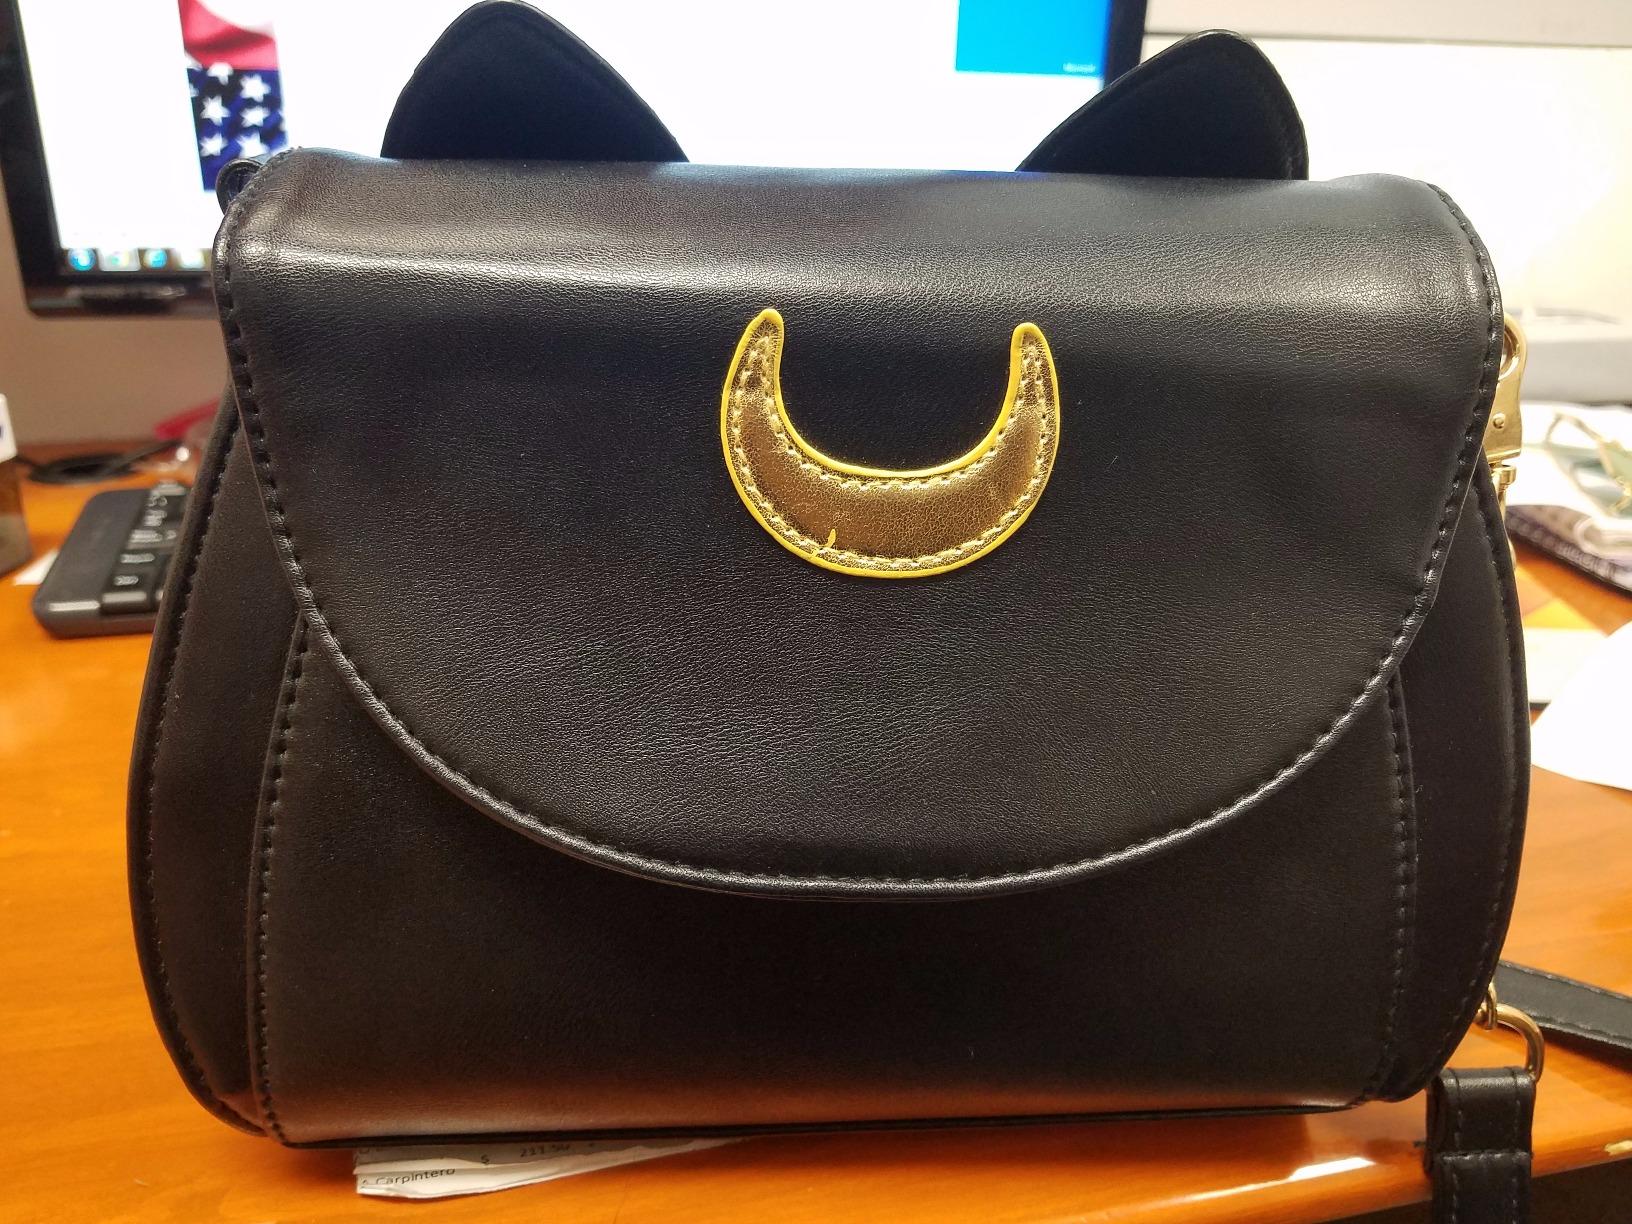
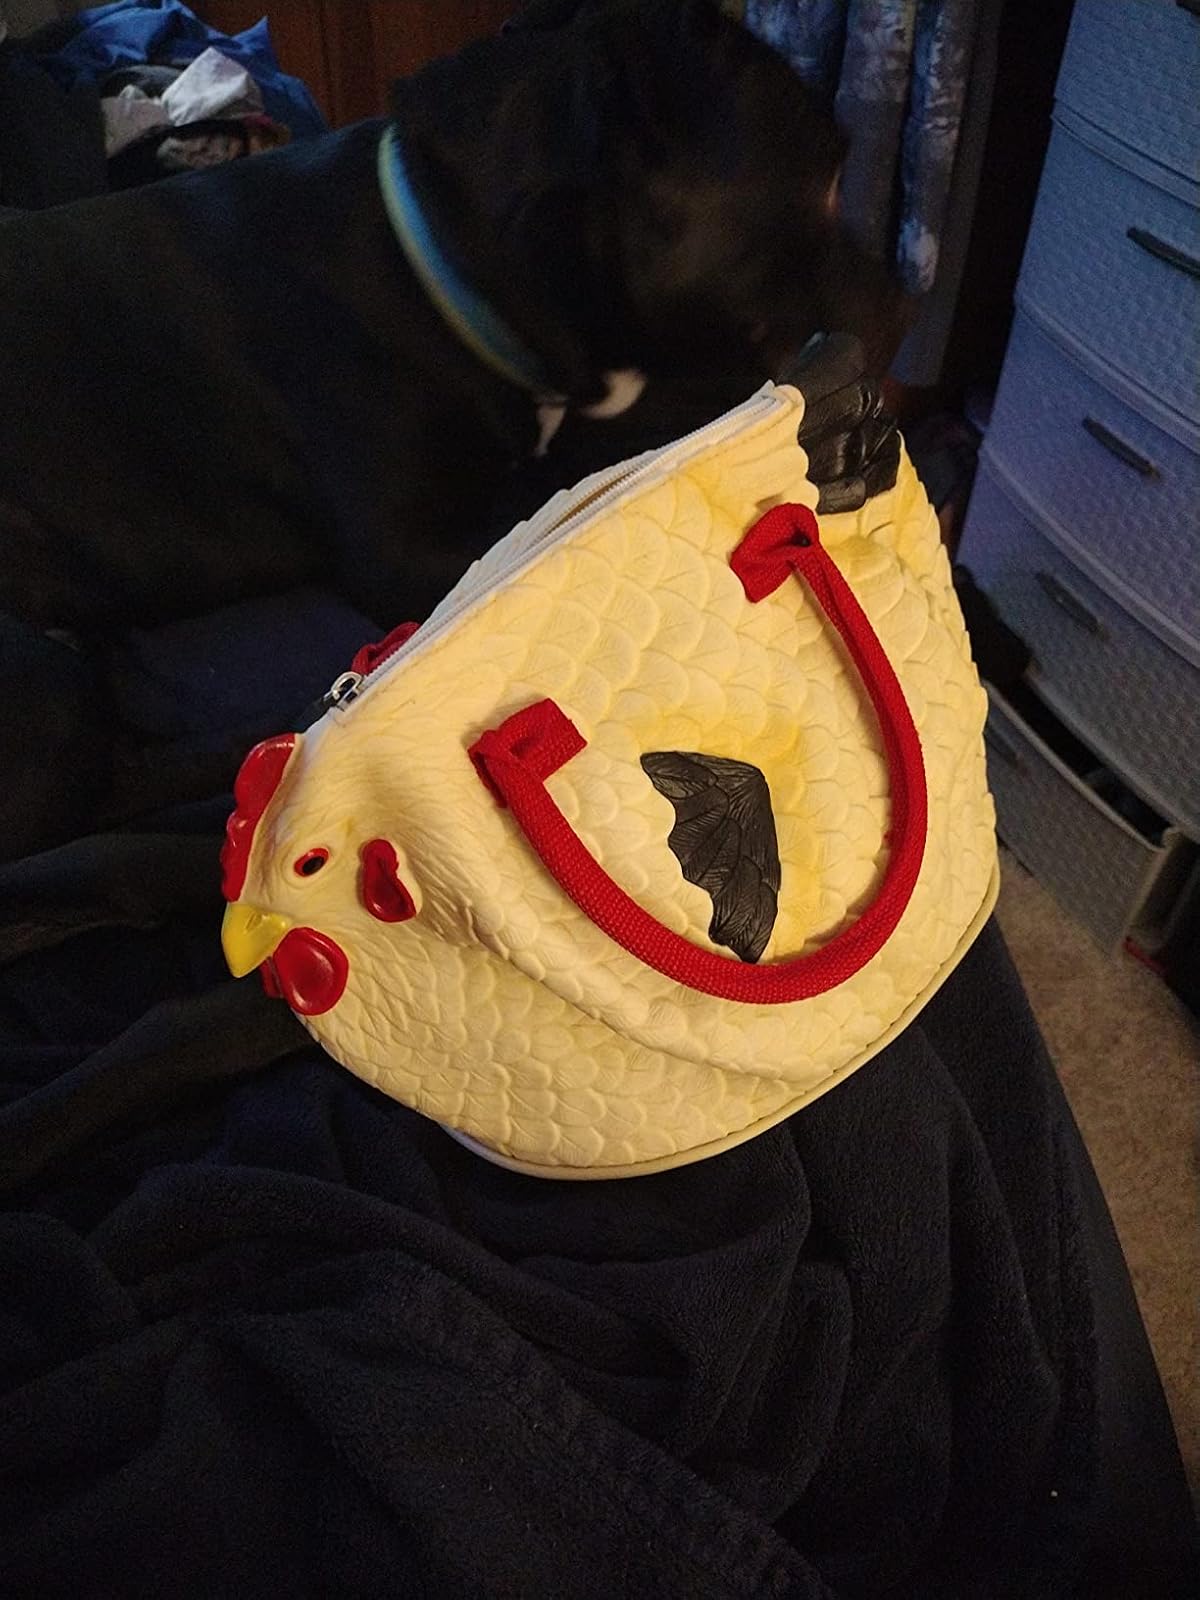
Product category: accessories_handbag
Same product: no